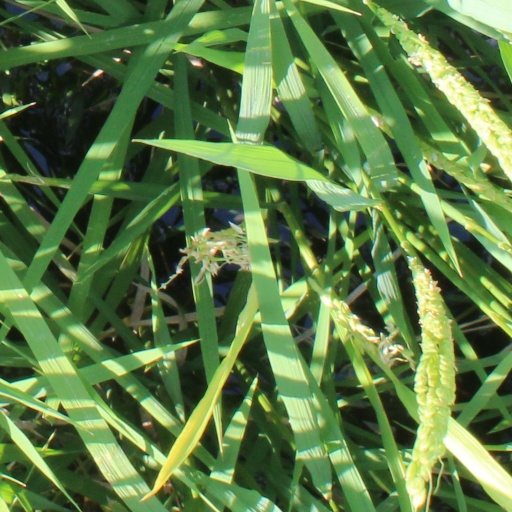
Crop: rice